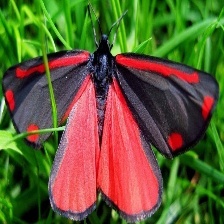
Species: CINNABAR MOTH